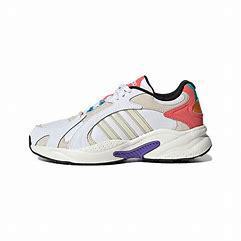
Brand: adidas
Model: neo Adidas NEO Crazychaos Shadow